Henri Cornet

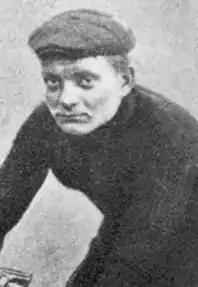

Henri Cornet (born Henri Jardry; 4 August 1884 – 18 March 1941) was a French cyclist who won the 1904 Tour de France. He is its youngest winner, just short of his 20th birthday.